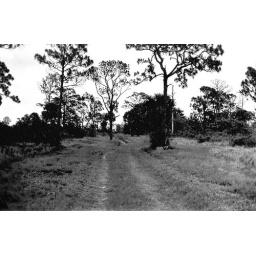
everything was 70% gray. no black or white. gray only in real life.